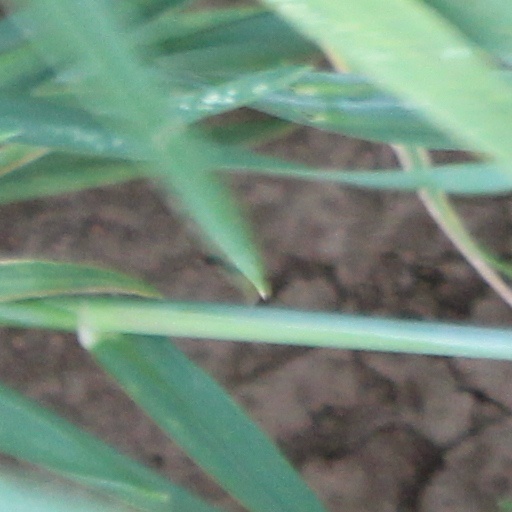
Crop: wheat